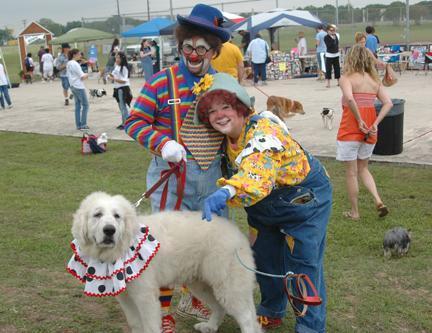
Great_Pyrenees